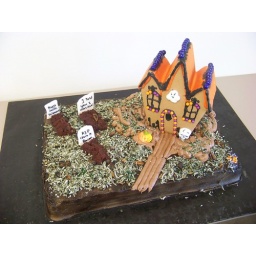
A 1/3 sheet white cake topped with a haunted ginger bread house covered in 'dirt' and graves